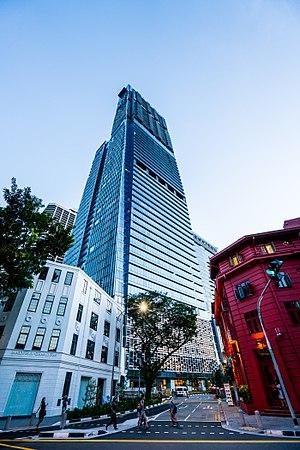
La Guoco Tower, anciennement connue sous le nom de Tanjong Pagar Centre est un gratte-ciel construit en 2016 à Singapour. Culminant à 290 m, c'est le plus haut bâtiment de la ville.